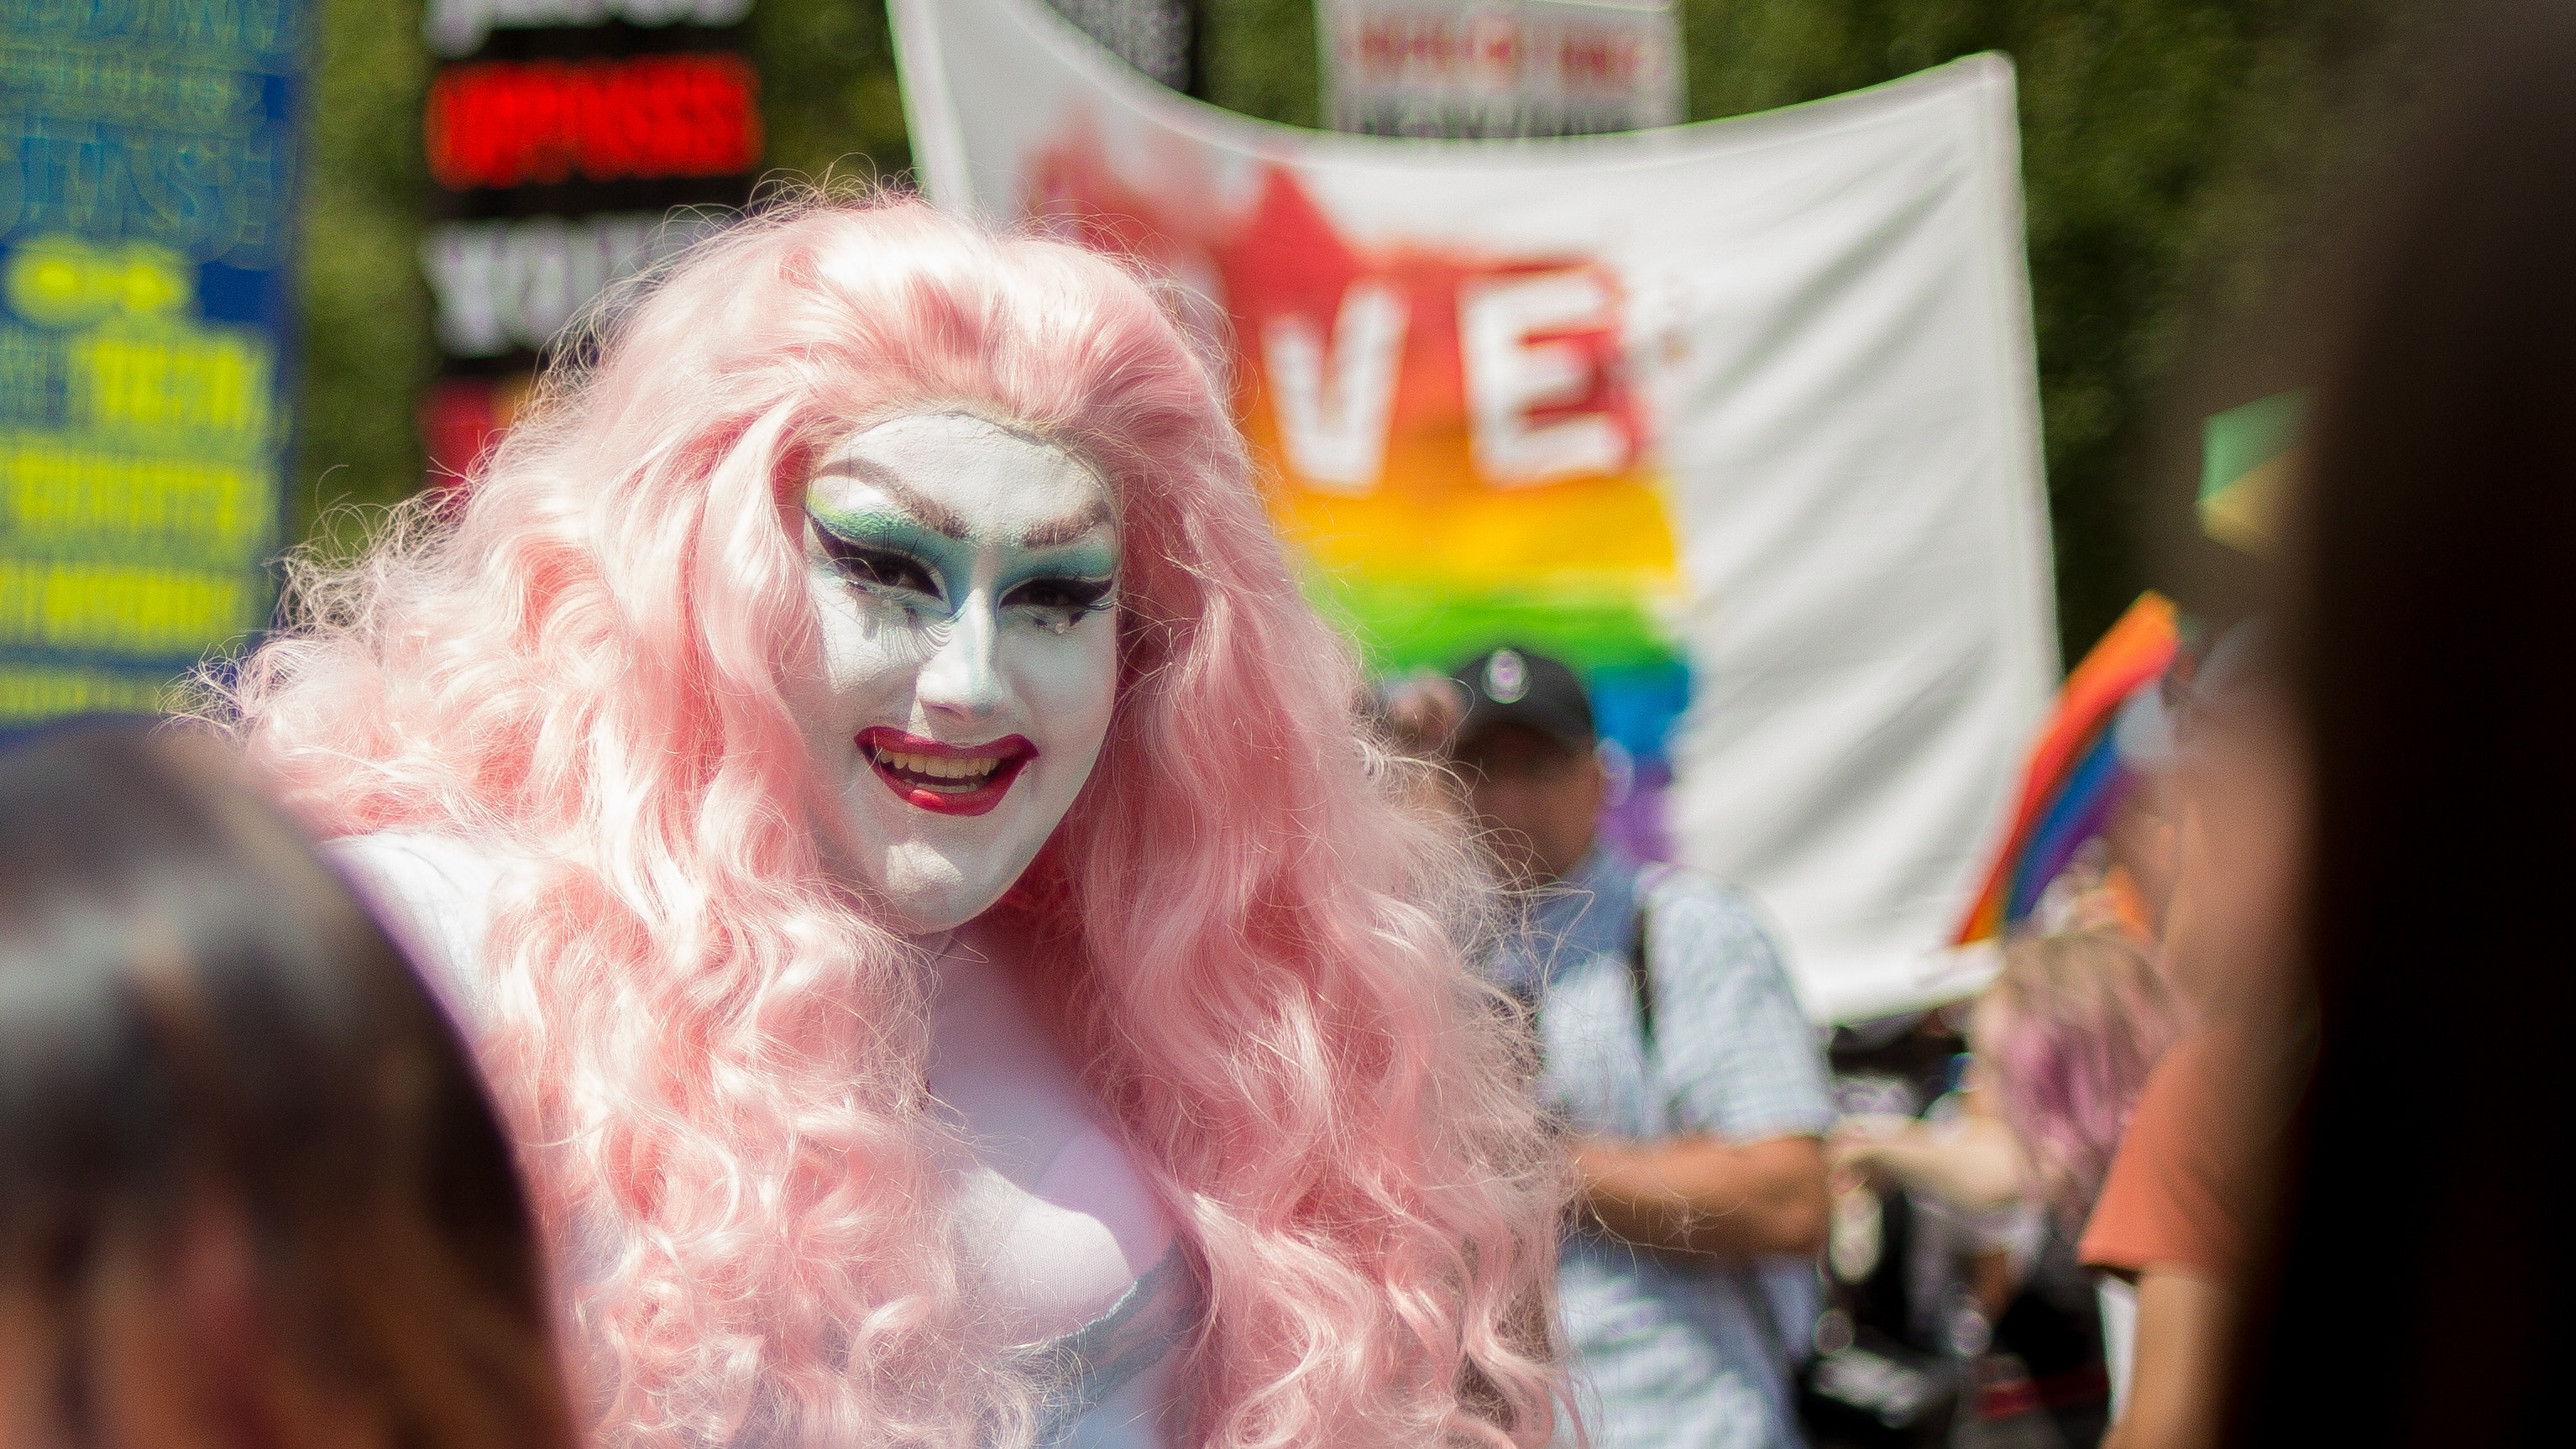
hair, pink, wig, hair coloring, fun, cosplay, costume, parade, event, fictional character, smile, festival